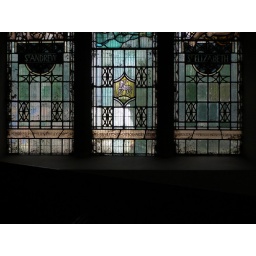
Stained glass window (1938) by Edward Woore (pupil of Christopher Whall) in St Mary, Prescot, Merseyside